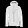
Label: Coat